Glass Flowers

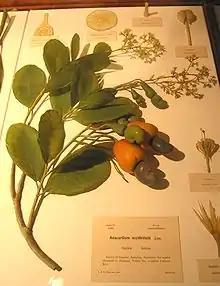
Glass flowers

The Blaschkas' primary technique was lampworking, in which glass is melted over a flame fed by air from a foot-powered bellows, then shaped using tools to pinch, pull or cut; forms were blown as well. Their old-fashioned Bohemian lamp-working table is part of the museum exhibit.